Hyles gallii

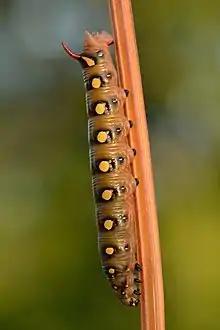
Late stage caterpillar

Hyles gallii, the bedstraw hawk-moth or galium sphinx, is a moth of the family Sphingidae. The species was first described by S. A. von Rottemburg in 1775.